A Man Named Rocca

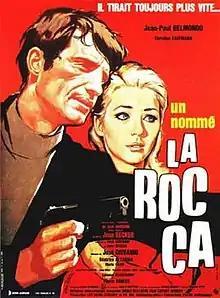

A Man Named Rocca is a 1961 French-Italian crime-thriller film directed by Jean Becker and starring Jean Paul Belmondo. It is based on the 1958 novel "L'Excommunié" by José Giovanni. Belmondo appeared in another film version of this novel in 1972, directed by Giovanni, called "Bad Luck".